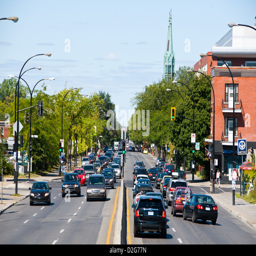
a city on a summer day